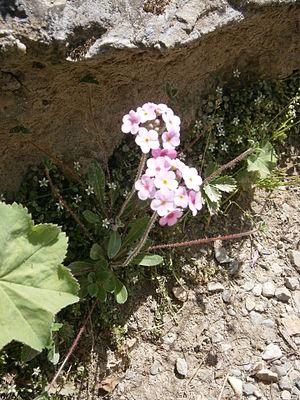
Androsace est un genre de petites plantes herbacées de la famille des Primulacées.